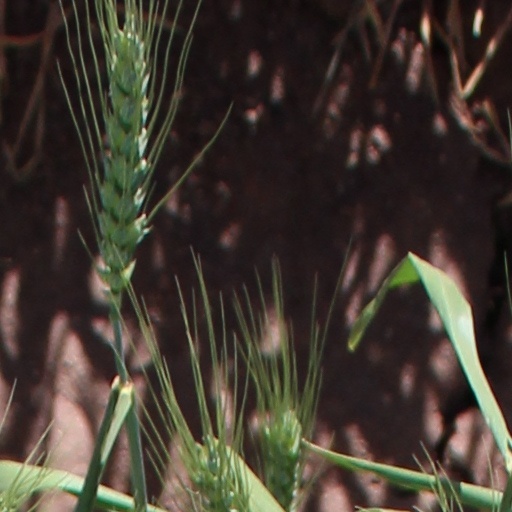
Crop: wheat